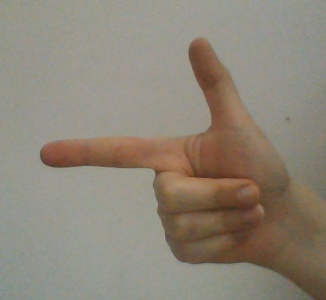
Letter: yaa